List of Formula One World Drivers' Champions

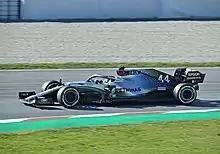
Lewis Hamilton equaled Schumacher's record in 2020, winning one with McLaren and six with Mercedes.

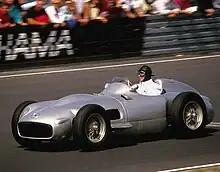
Juan Manuel Fangio won the World Drivers' Championship five times with Alfa Romeo, Maserati, Mercedes and Ferrari. He held the record from 1955 until 2003.

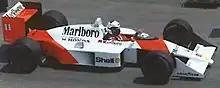
Alain Prost has four titles, three for McLaren and one for Williams. He also just missed winning the title for Renault (finished second, by two points) and for Ferrari (finished second, by seven points).

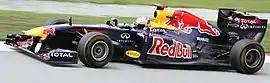
Sebastian Vettel has four titles to his name, all of which he won consecutively with Red Bull Racing.

Where drivers have won more than one World Drivers' Championship, only their first win is noted here. Drivers in bold have competed in the 2025 World Championship.